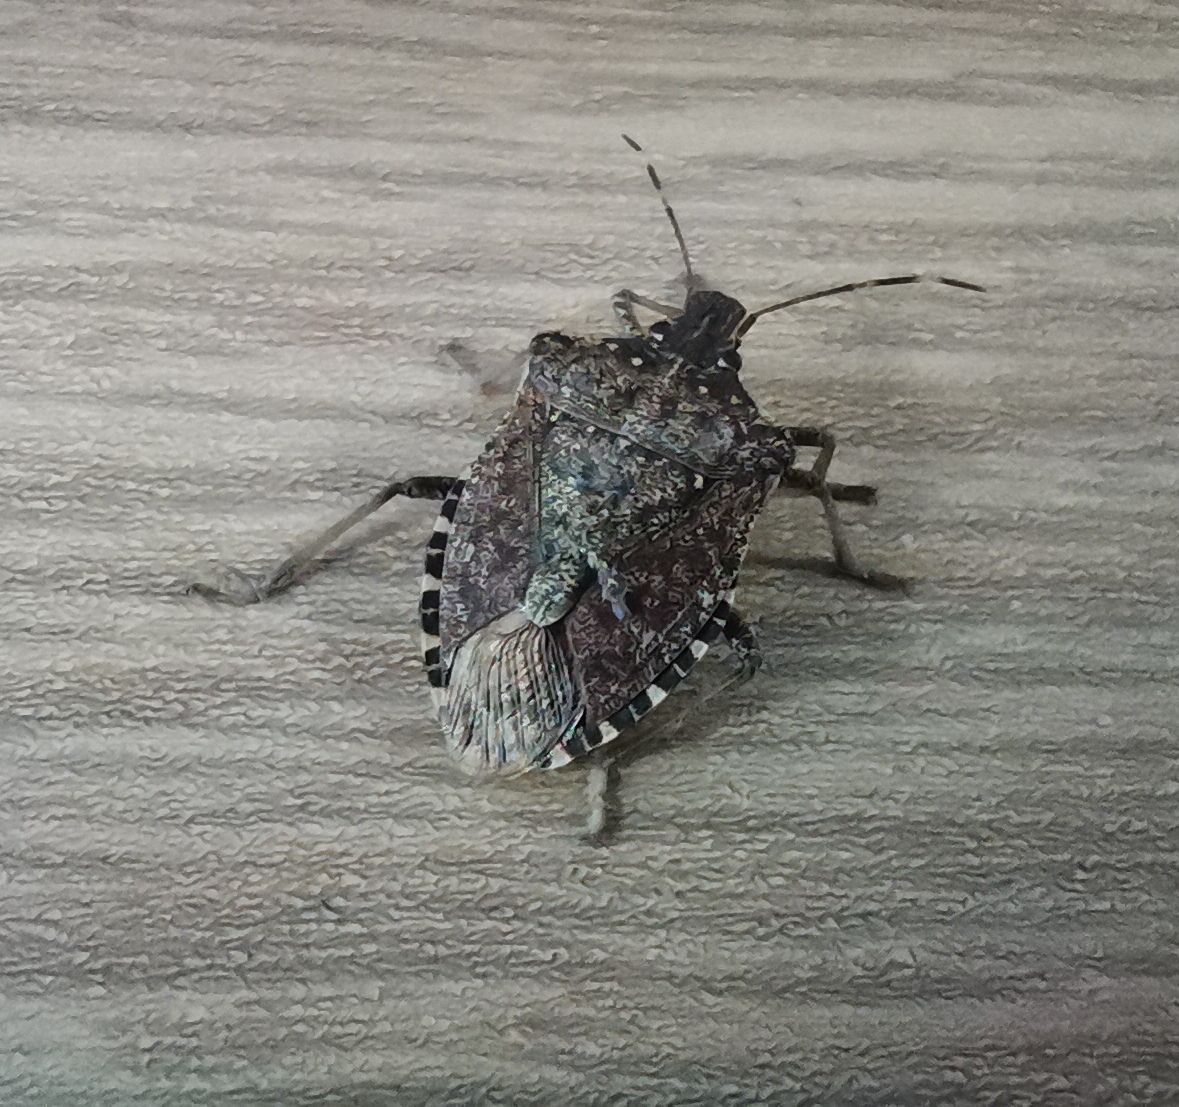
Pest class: stink_bug